Bernardino Fungai

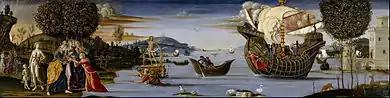
The beloved of Enalus sacrificed to Poseidon and spared

He is described as a retardataire follower of Sassetta and Giovanni di Paolo. His paintings evince an influence from local Sienese painters and contemporary artists such as Pietro Perugino, Pietro di Francesco degli Orioli, Luca Signorelli and Bernardino Pinturicchio.